Arcona-class frigate

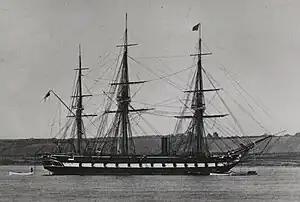
"Gazelle" at anchor

The ships' propulsion system consisted of a single horizontal single-expansion steam engine driving a single screw propeller; all of the ships except "Gazelle" received engines manufactured in Britain, while that vessel had a domestically produced engine installed. "Gazelle"s engine proved to be troublesome throughout her career. Steam was supplied by four coal-burning fire-tube boilers. Exhaust was vented through a single funnel located amidships. To supplement the steam engine on long voyages abroad, they carried a three-masted full-ship rig with a total surface area of . The screw could be retracted while cruising under sail.